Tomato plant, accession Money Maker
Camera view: bottom (45 deg); turntable rotation: 330 degrees
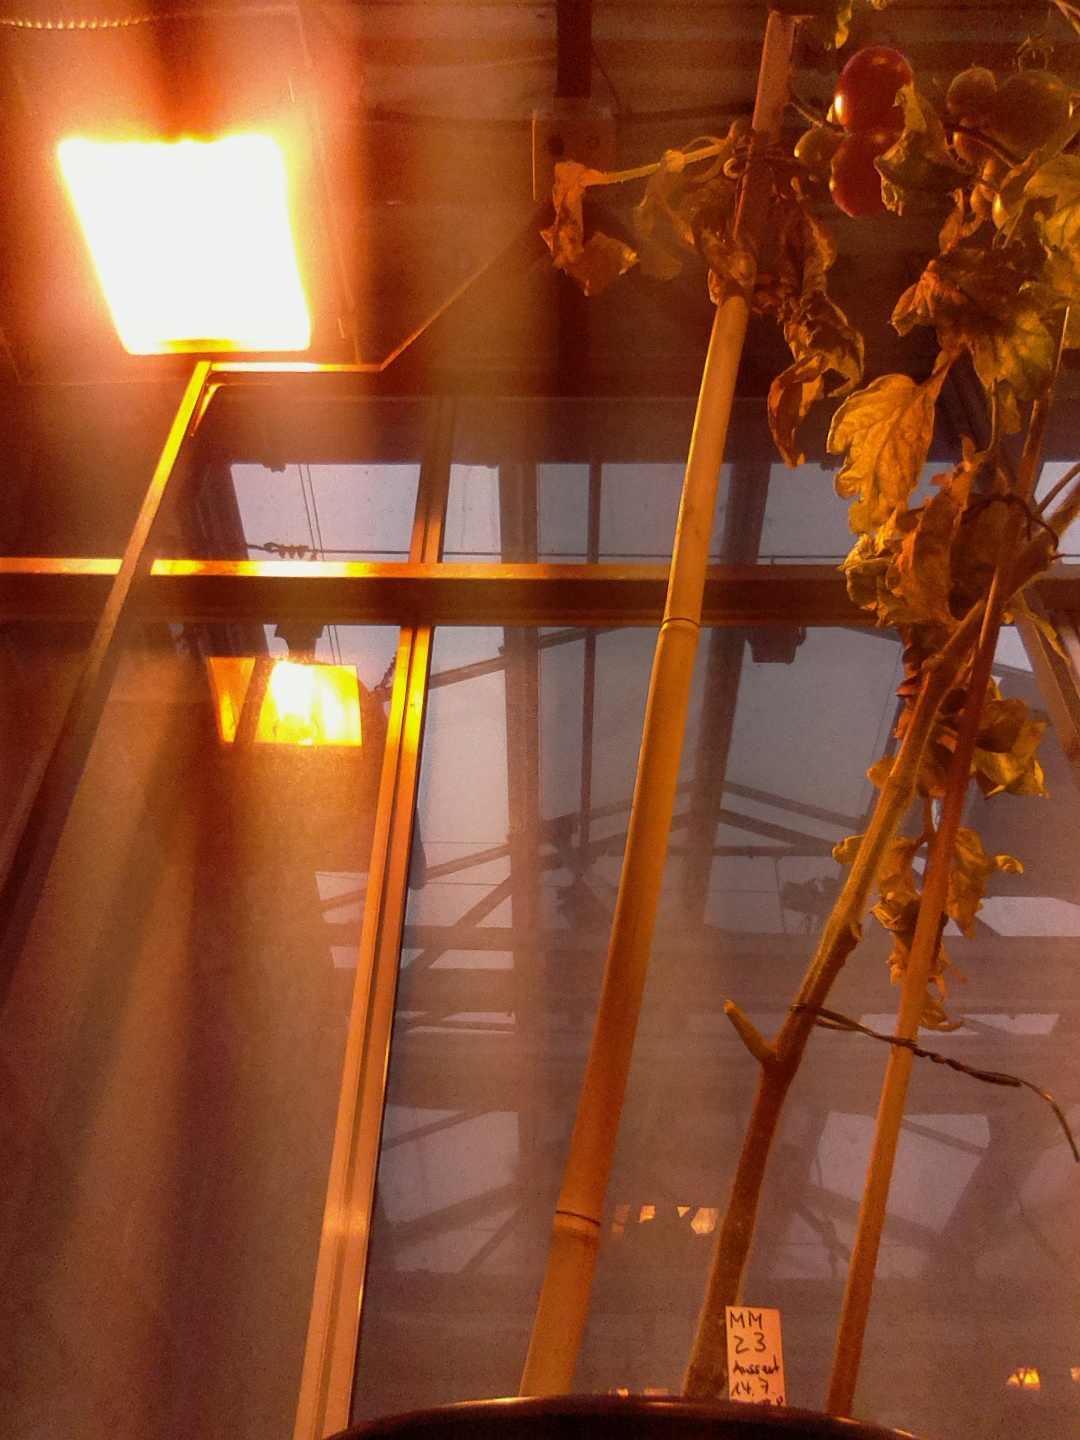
BBCH growth stage 84: 40%-50% of fruits show typical fully ripe color